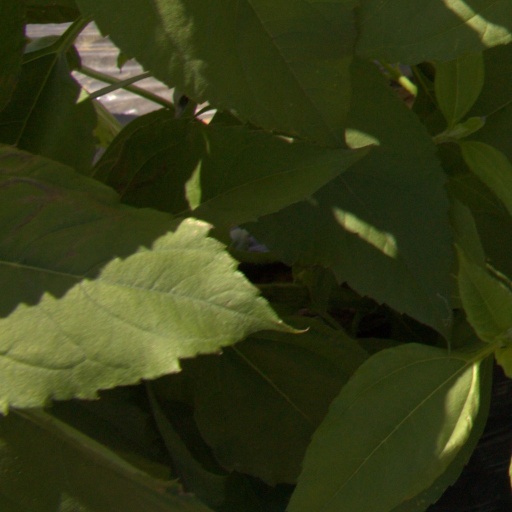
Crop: Jerusalem artichoke